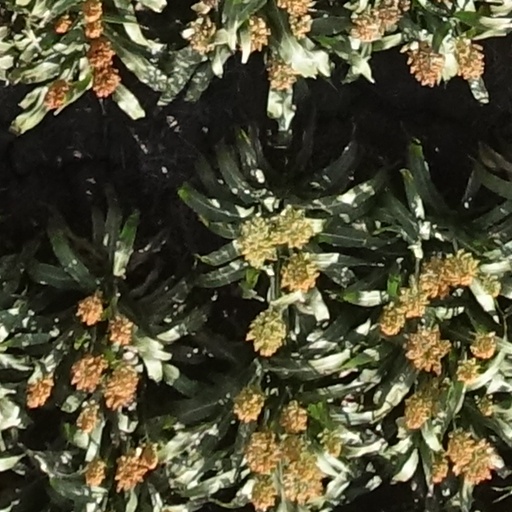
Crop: sorghum